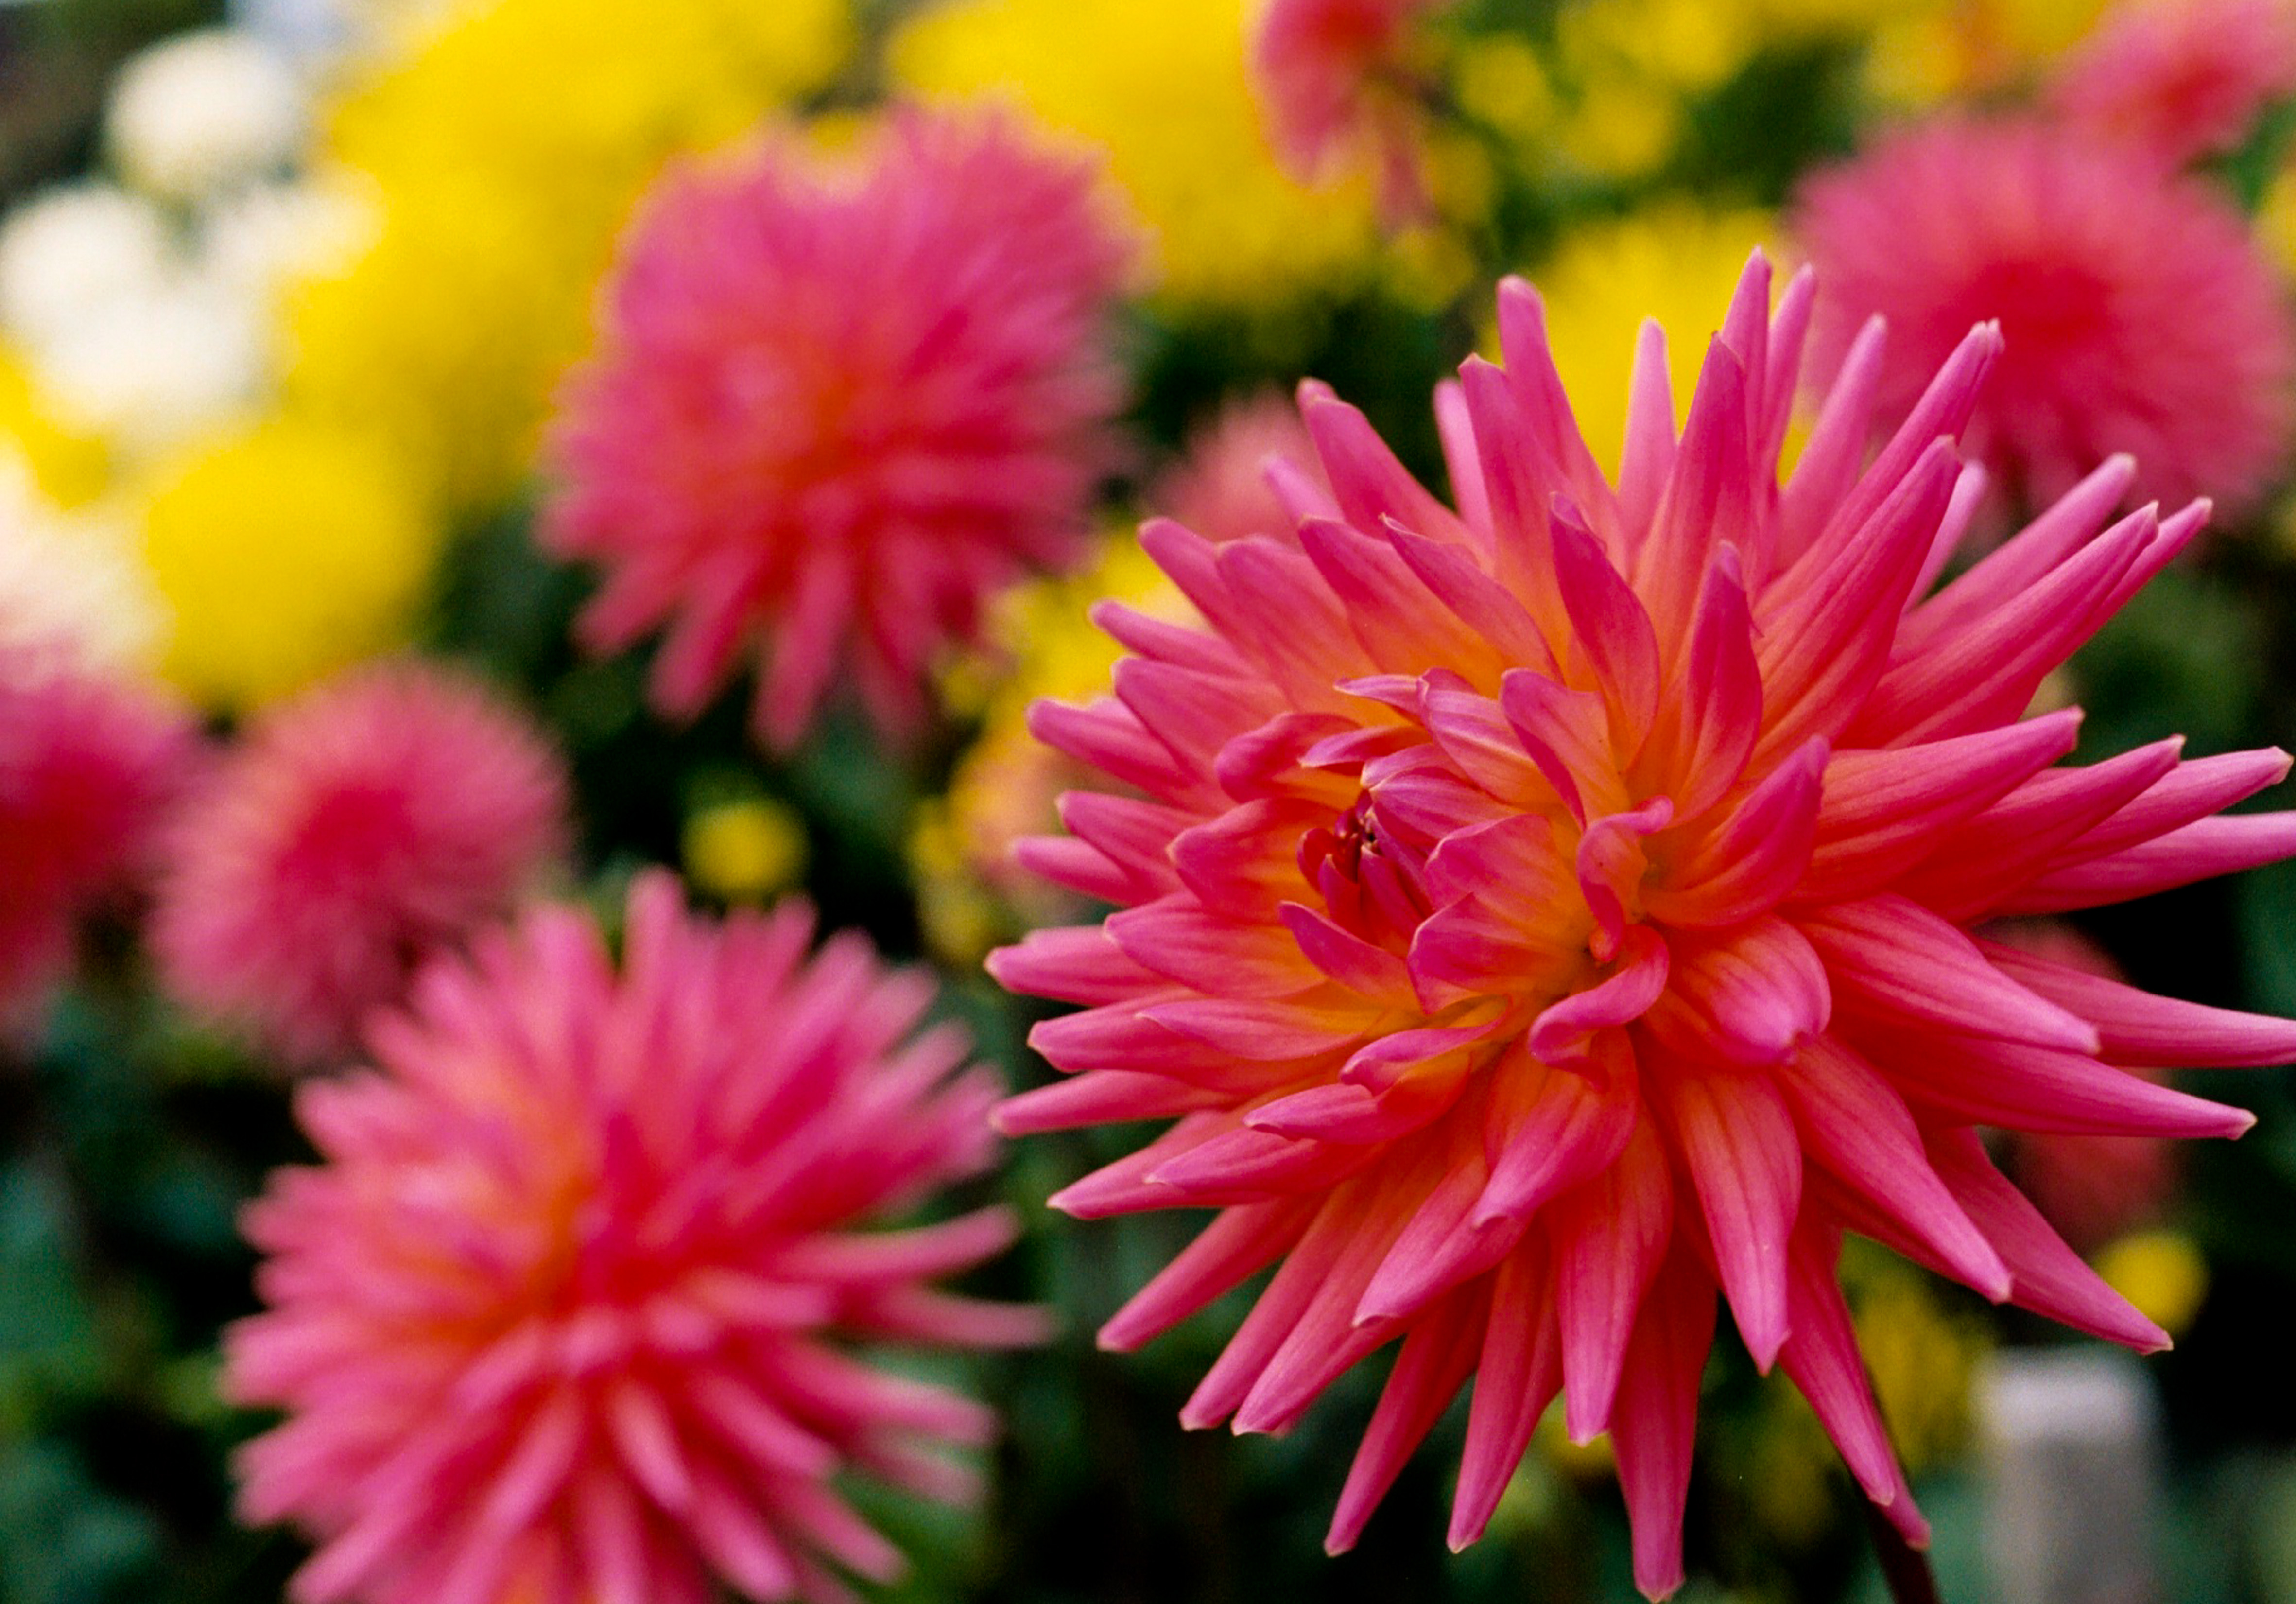
plant, flower, petal, botany, flora, dahlia, macro photography, flowering plant, daisy family, annual plant, land plant, chrysanths